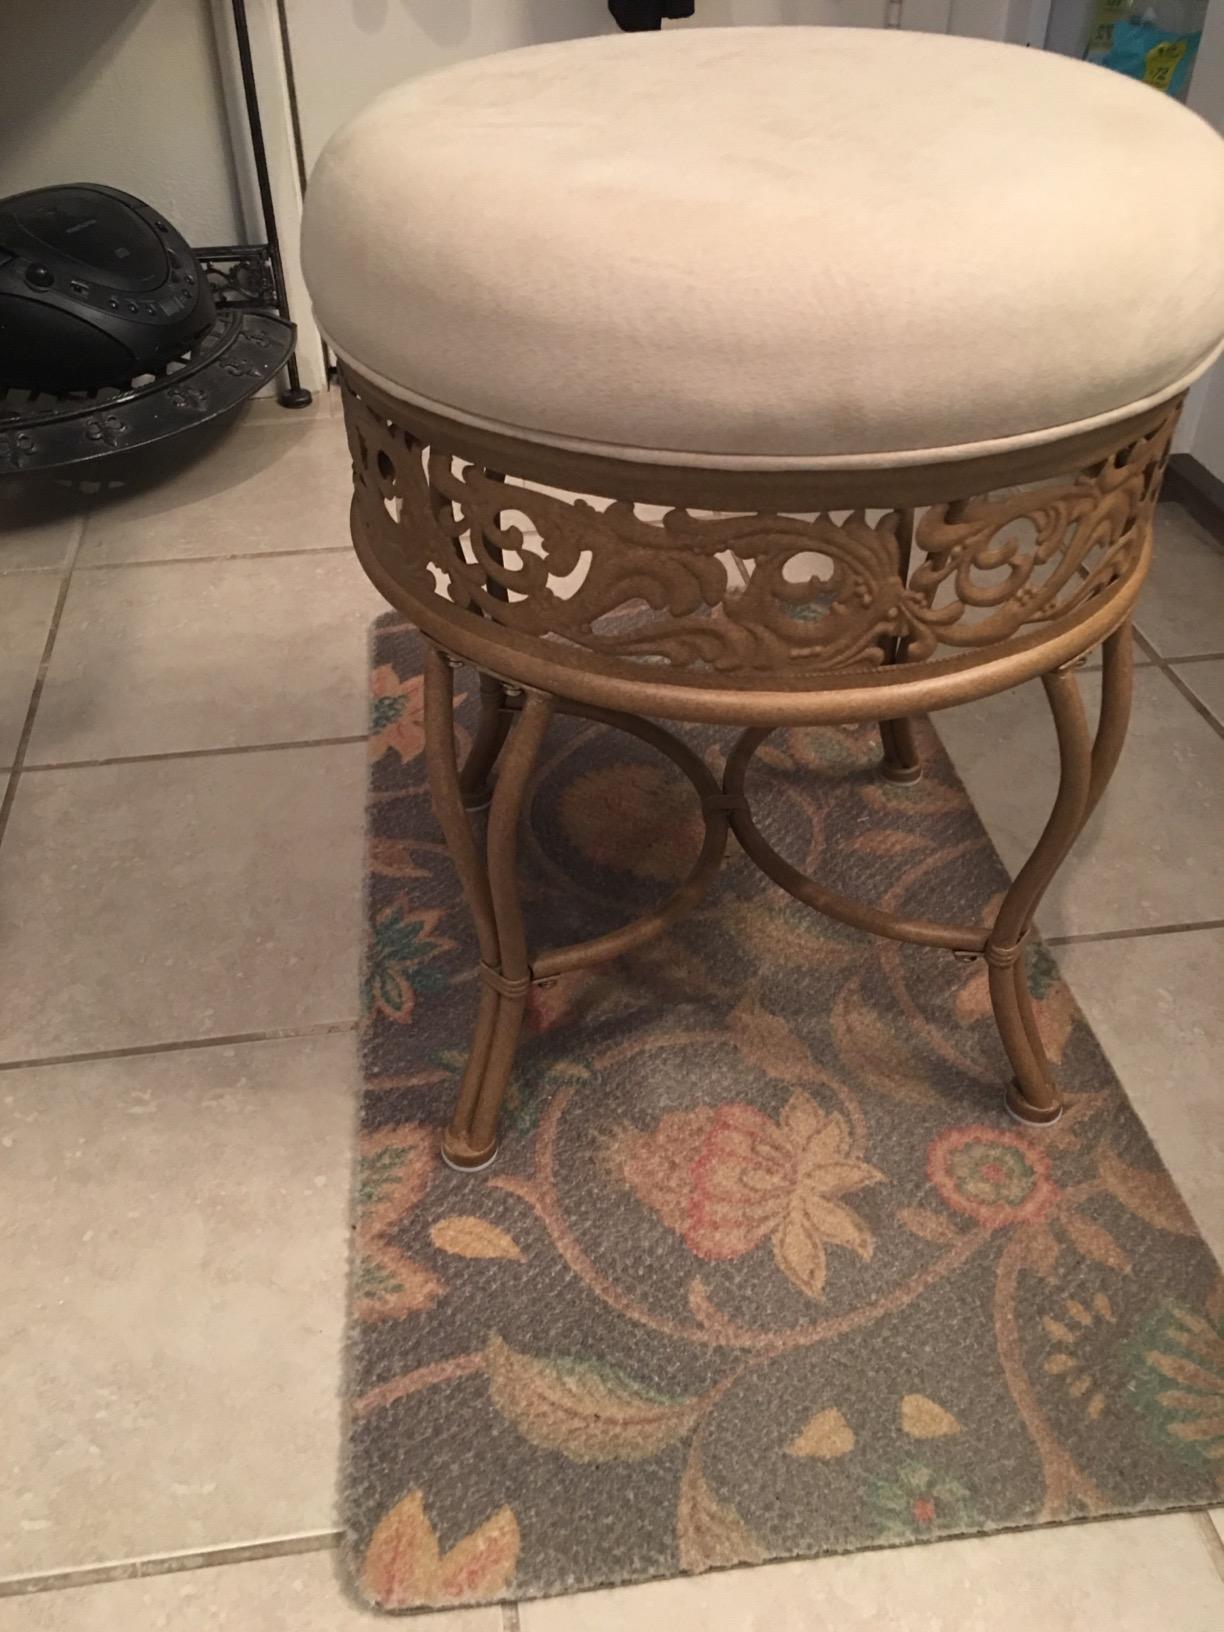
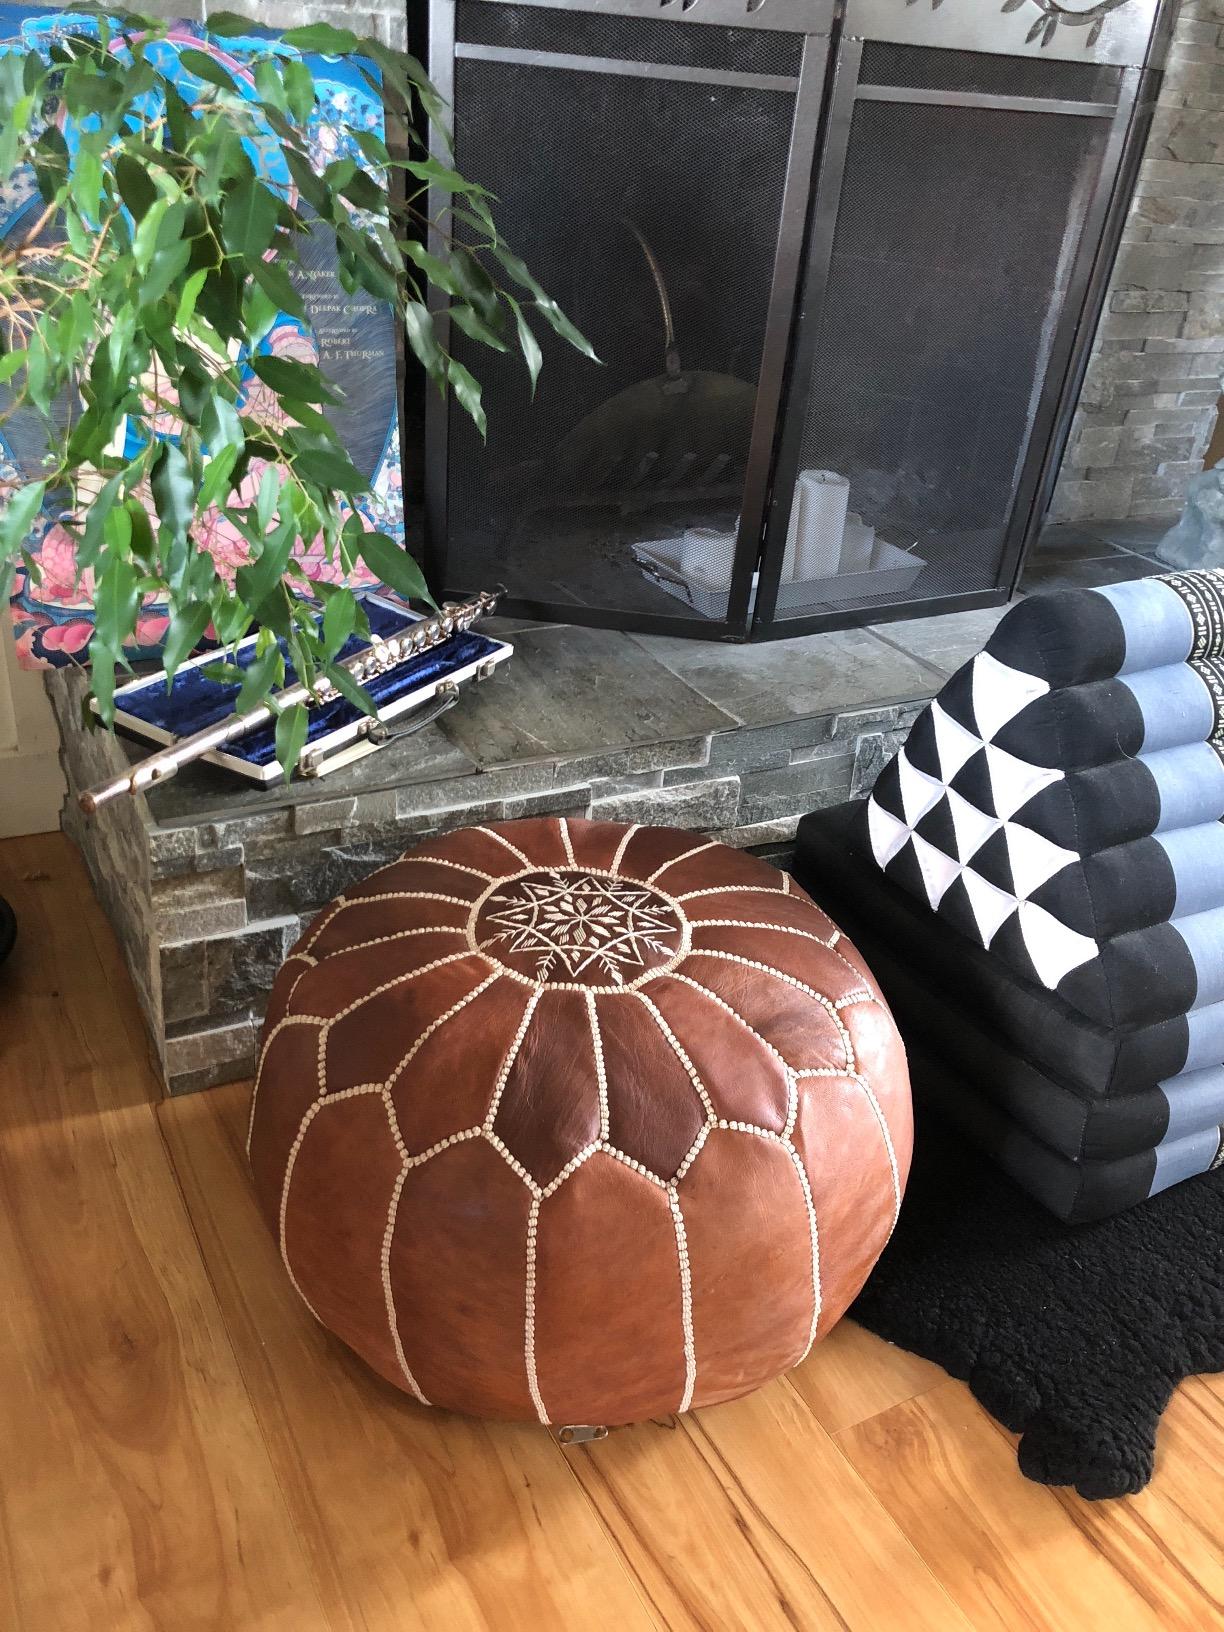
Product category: stool
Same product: no